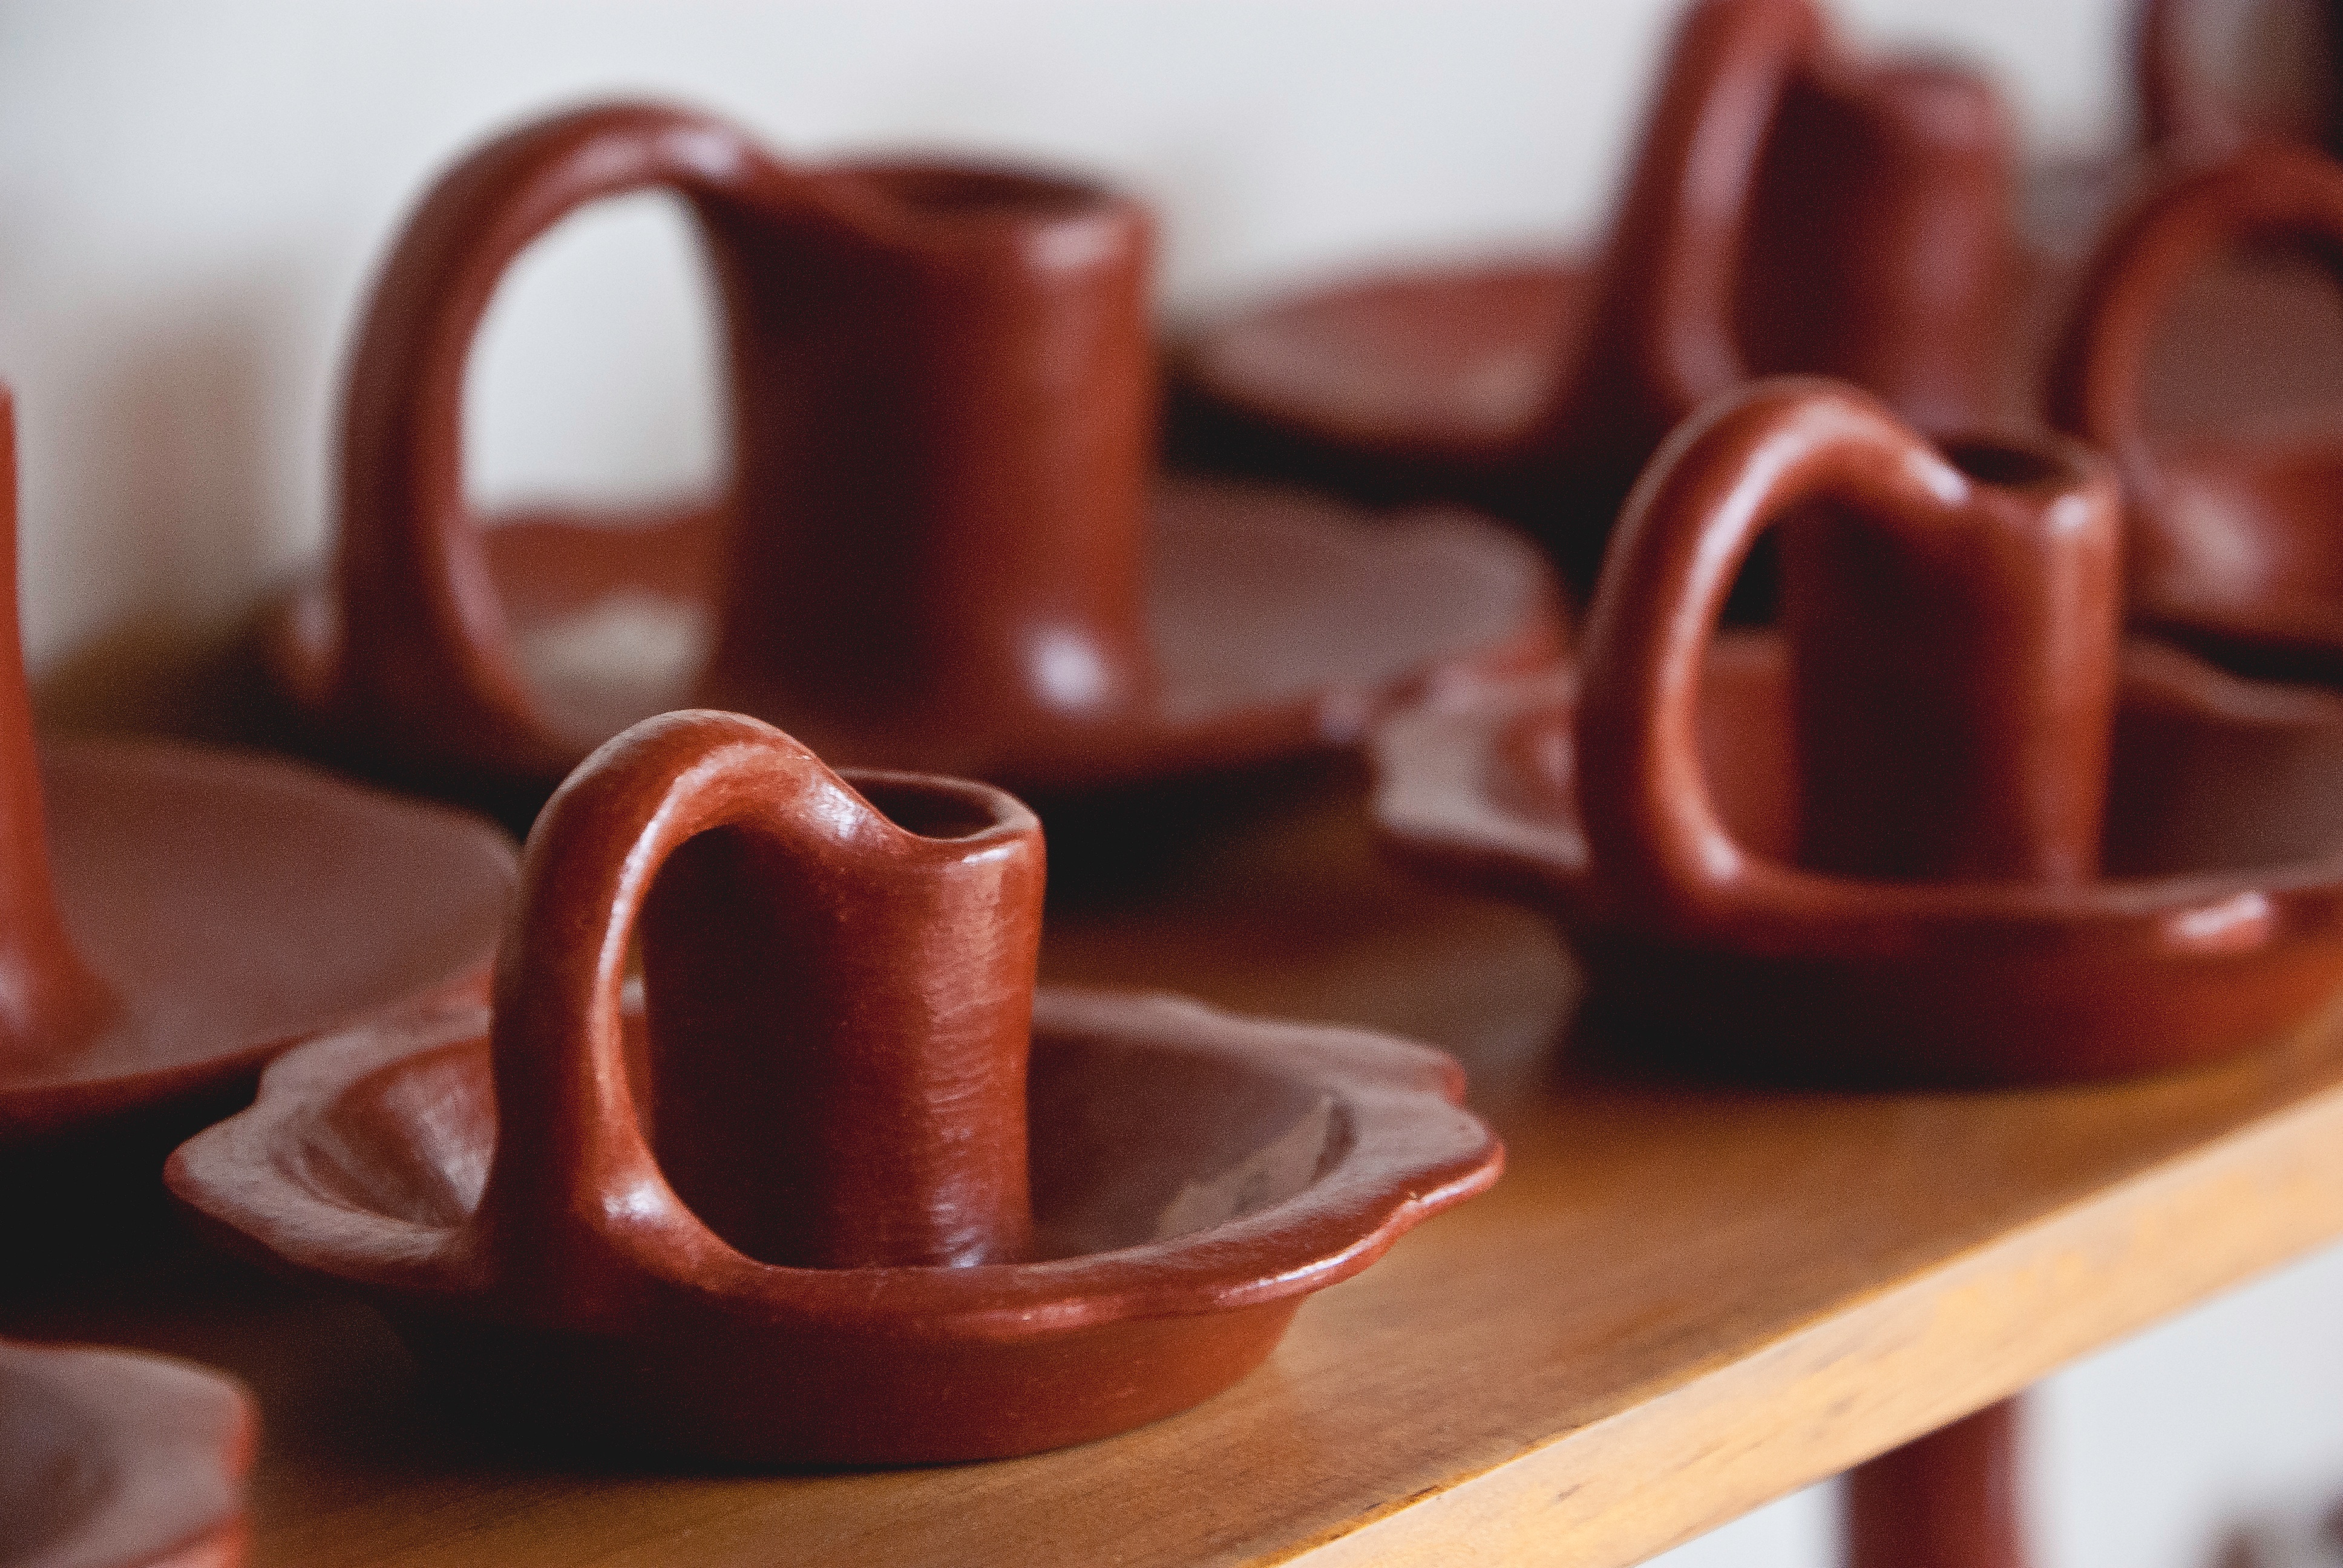
food, produce, chocolate, baking, dessert, flavor, snack food